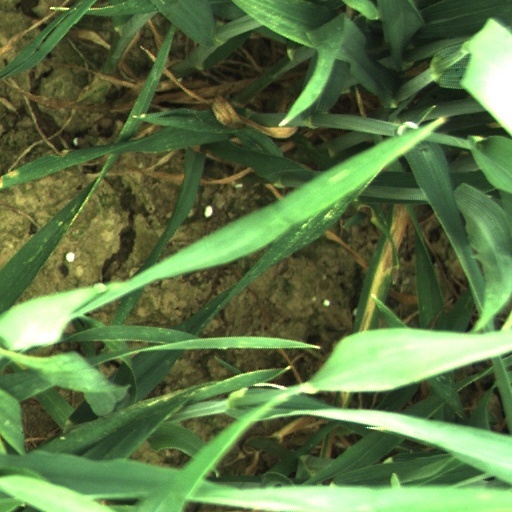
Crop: wheat